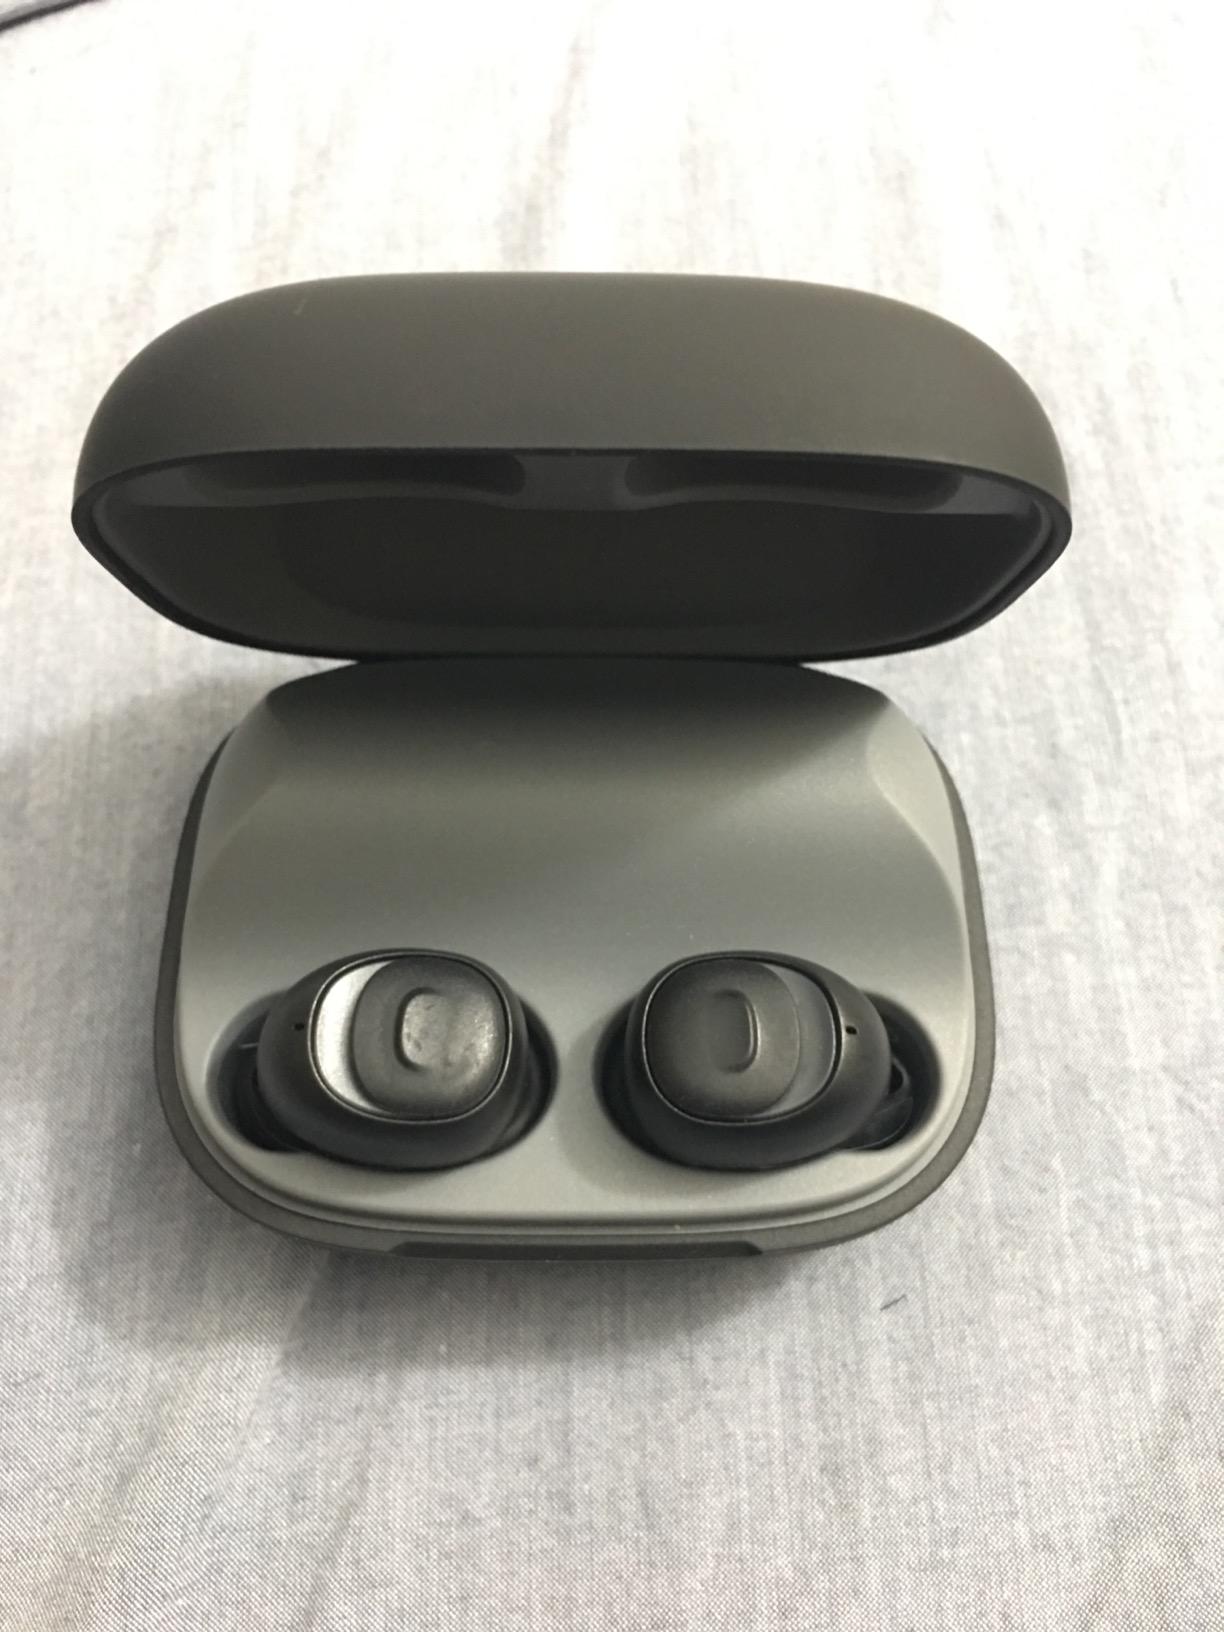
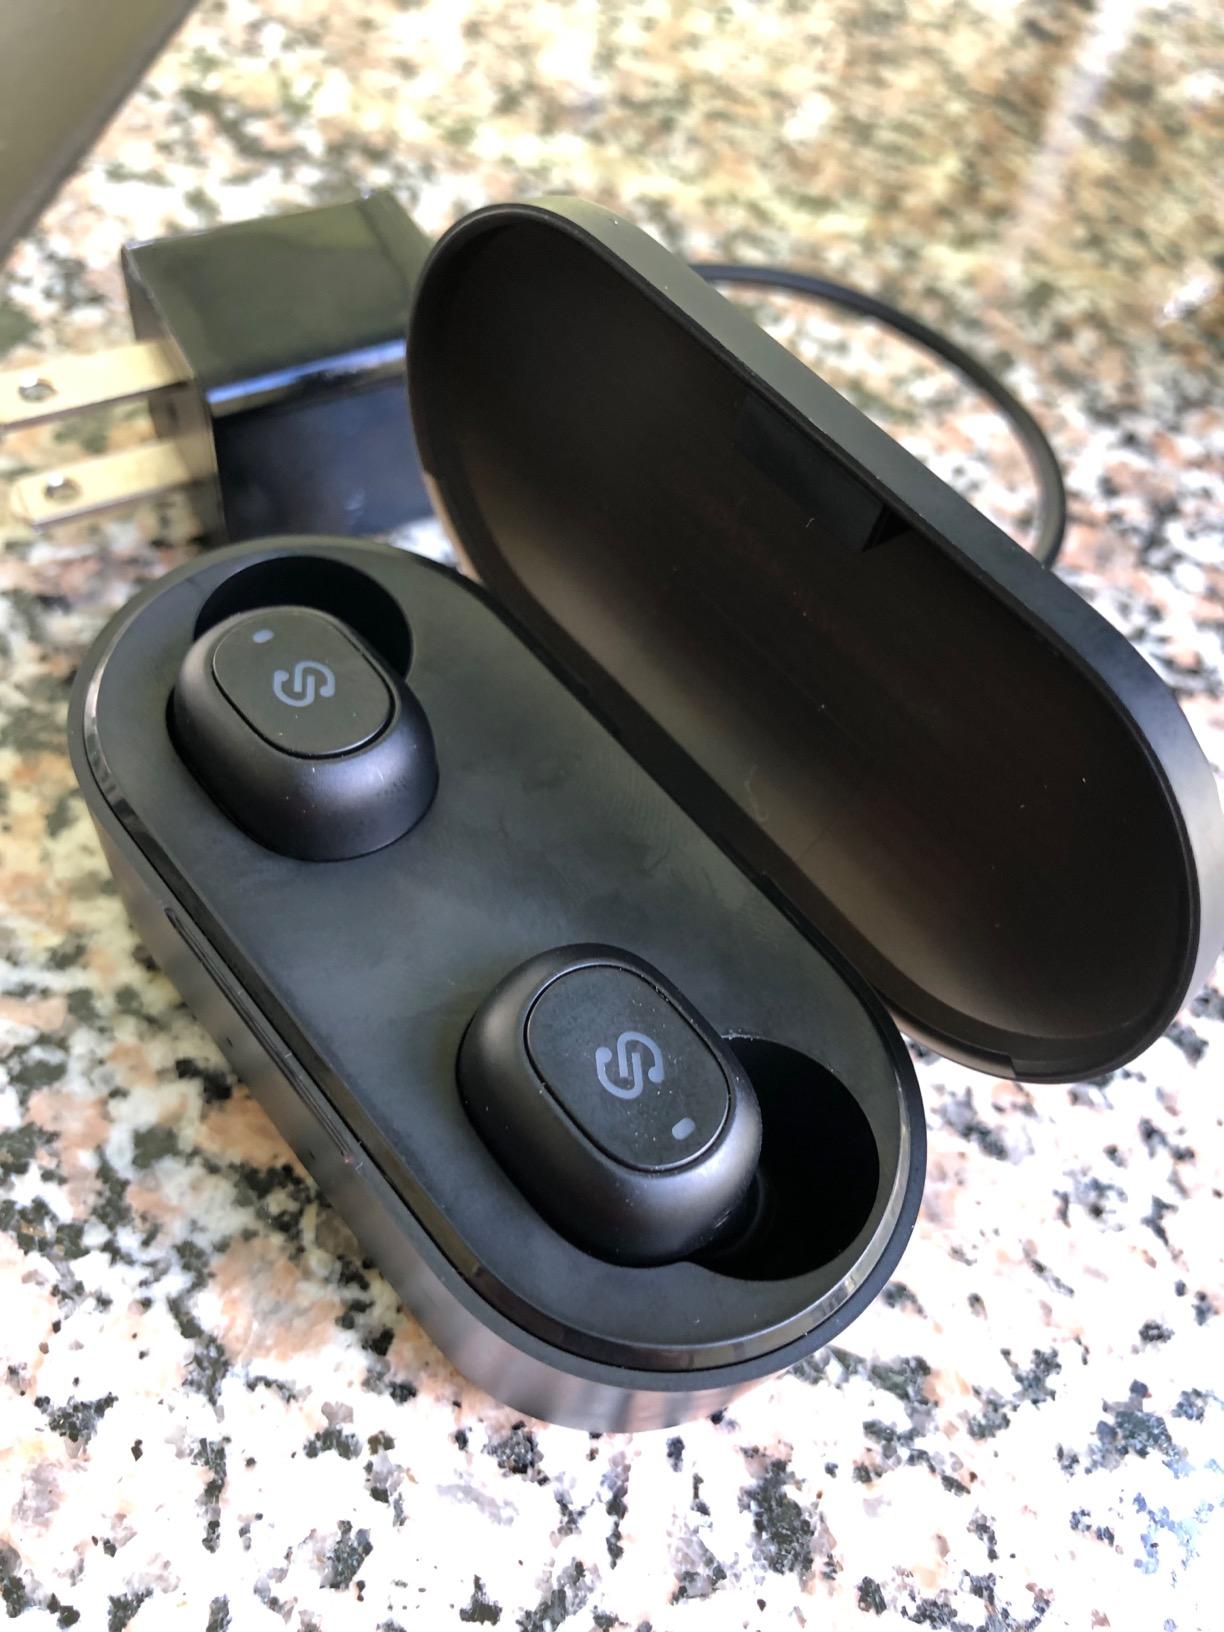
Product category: earbuds
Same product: no